Proteasome

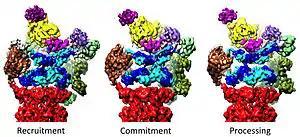
Three distinct conformational states of the 26S proteasome. The conformations are hypothesized to be responsible for recruitment of the substrate, its irreversible commitment, and finally processing and translocation into the core particle, where degradation occurs.

The 19S regulatory particle is responsible for stimulating the 20S to degrade proteins. A primary function of the 19S regulatory ATPases is to open the gate in the 20S that blocks the entry of substrates into the degradation chamber. The mechanism by which the proteasomal ATPase open this gate has been recently elucidated. 20S gate opening, and thus substrate degradation, requires the C-termini of the proteasomal ATPases, which contains a specific motif (i.e., HbYX motif). The ATPases C-termini bind into pockets in the top of the 20S, and tether the ATPase complex to the 20S proteolytic complex, thus joining the substrate unfolding equipment with the 20S degradation machinery. Binding of these C-termini into these 20S pockets by themselves stimulates opening of the gate in the 20S in much the same way that a "key-in-a-lock" opens a door. The precise mechanism by which this "key-in-a-lock" mechanism functions has been structurally elucidated in the context of human 26S proteasome at near-atomic resolution, suggesting that the insertion of five C-termini of ATPase subunits Rpt1/2/3/5/6 into the 20S surface pockets are required to fully open the 20S gate, confirming work previously done on yeast proteasome.